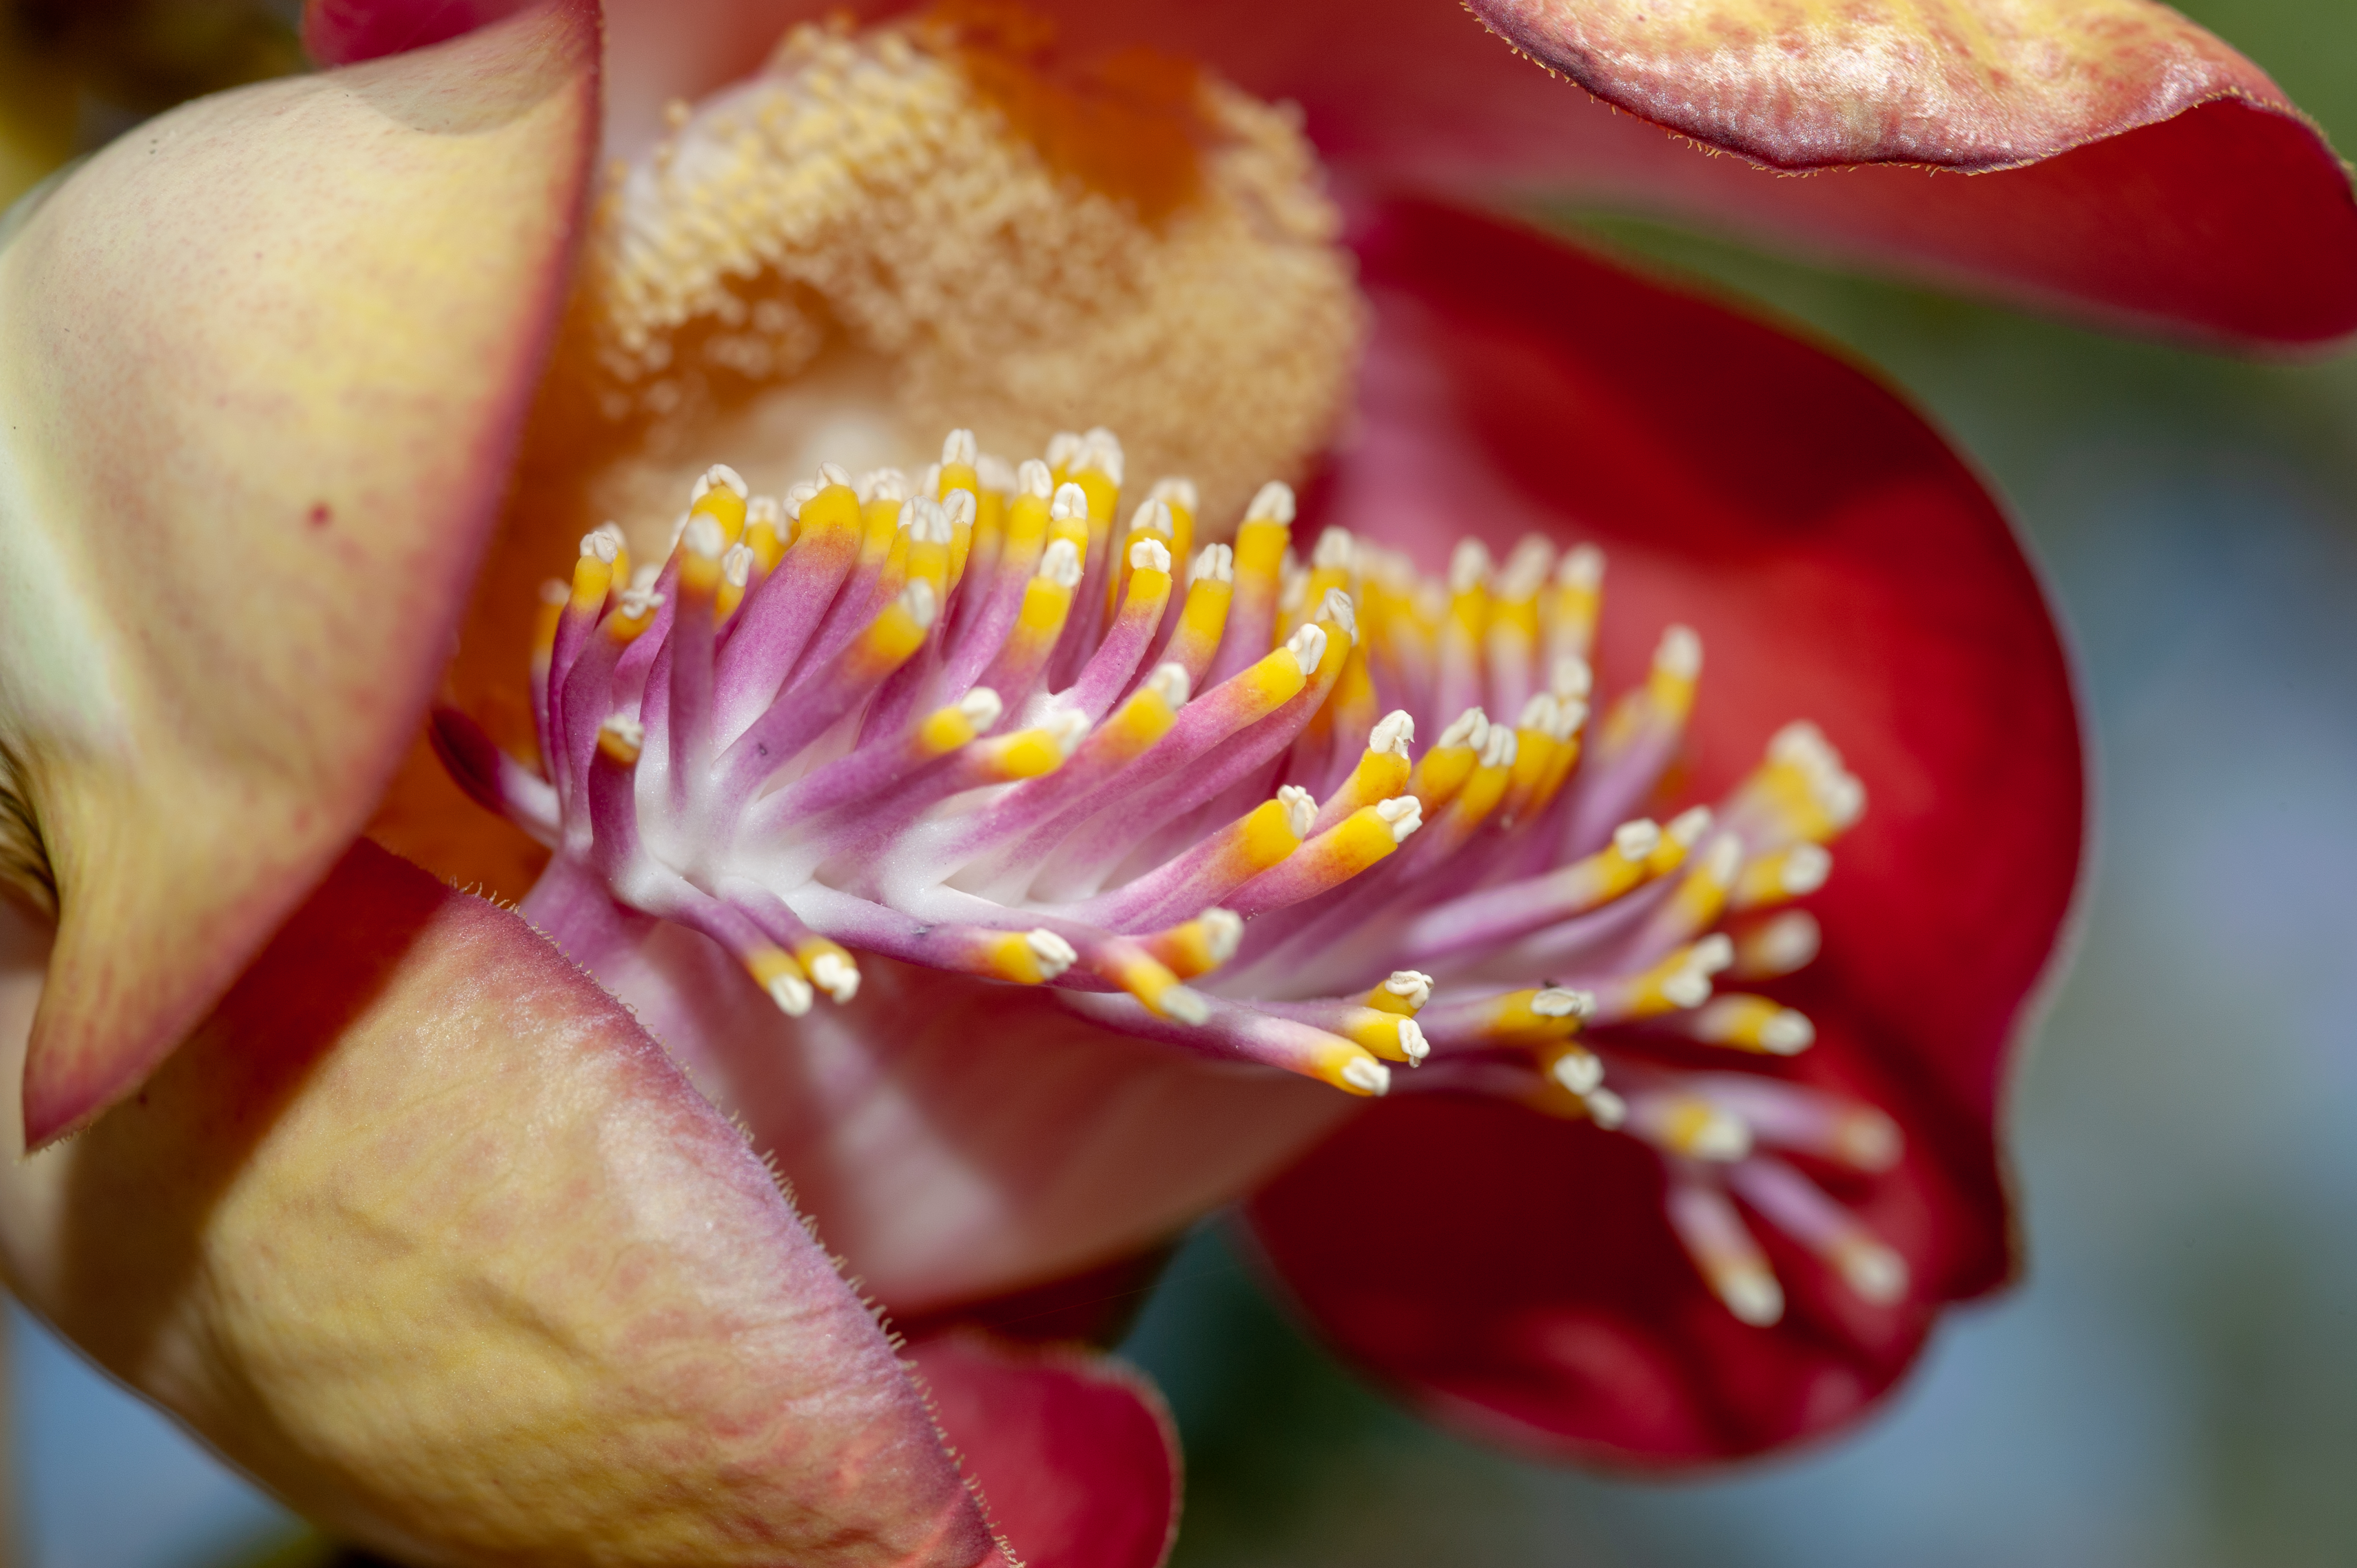
flower, petal, red, couroupita, plant, flowering plant, close up, pink, cannonball tree, lecythidaceae, botany, theaceae, macro photography, tree, photography, pollen, ericales, water lily, wildflower, perennial plant